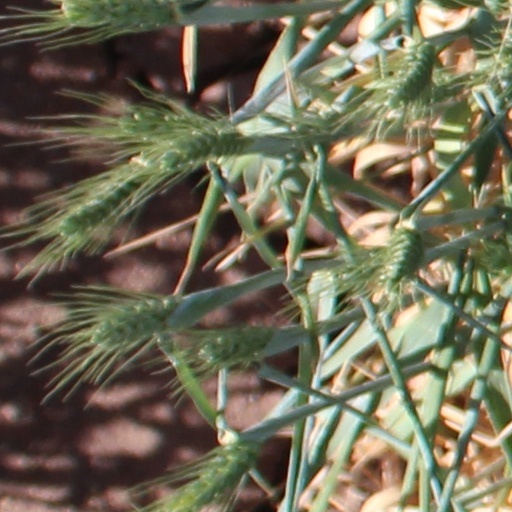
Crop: wheat